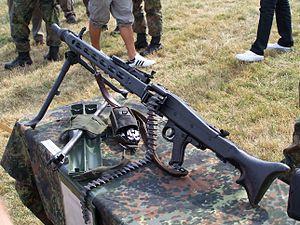
La mitrailleuse MG3 est la version modernisée de la MG42 par Rheinmetall et chambrée en 7,62 OTAN.
La Heer est la composante terrestre de la Bundeswehr allemande. Plus généralement, le substantif allemand « Heer » désigne l'armée de terre d'un pays.